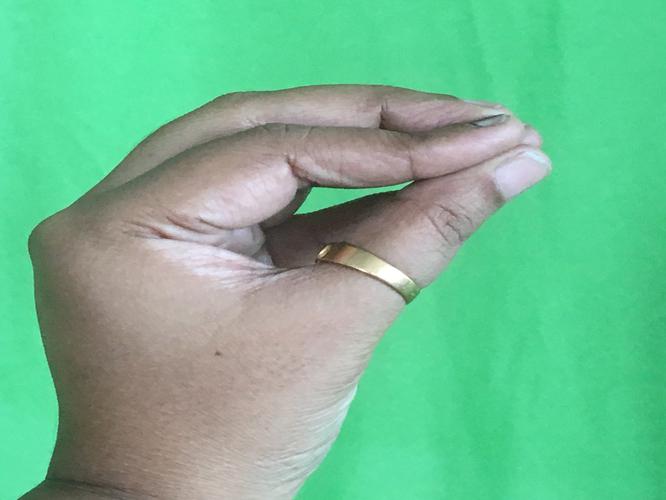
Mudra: Mukulam
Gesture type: single_hand